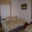
Label: bed